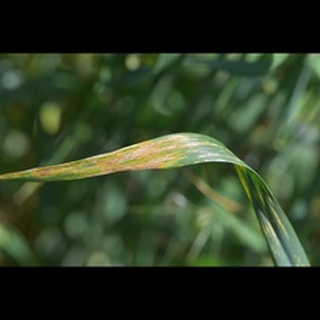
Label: wheat_tan_spot